Ray Winder Field

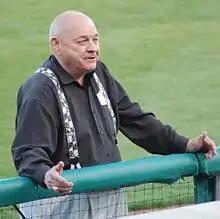
Valentine in 2007

In 1976, Bill Valentine, a former American League umpire, was chosen as general manager for the Travelers. Valentine was general manager until 2007, 31 years. He remained executive vice president for two more seasons, before retiring in March 2009.